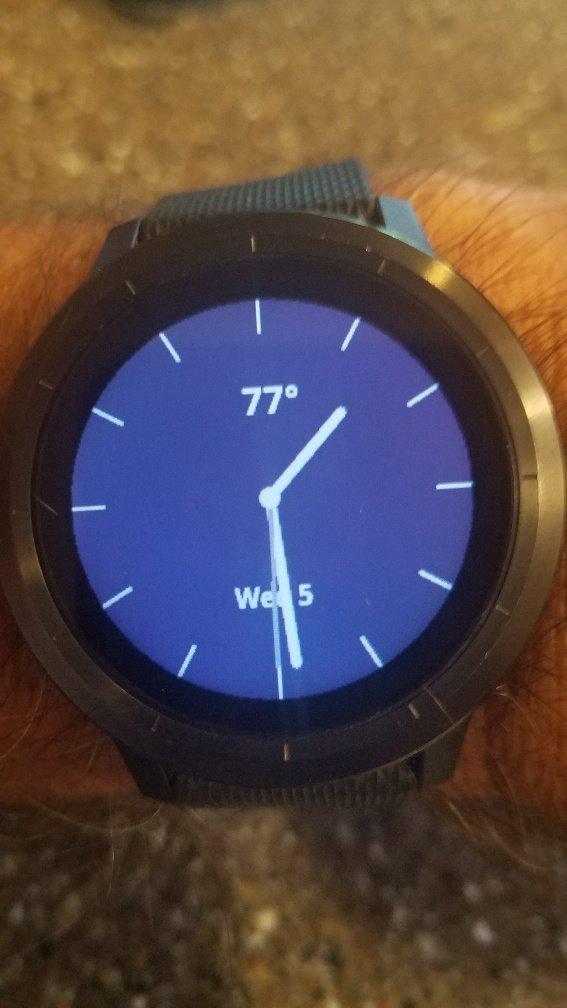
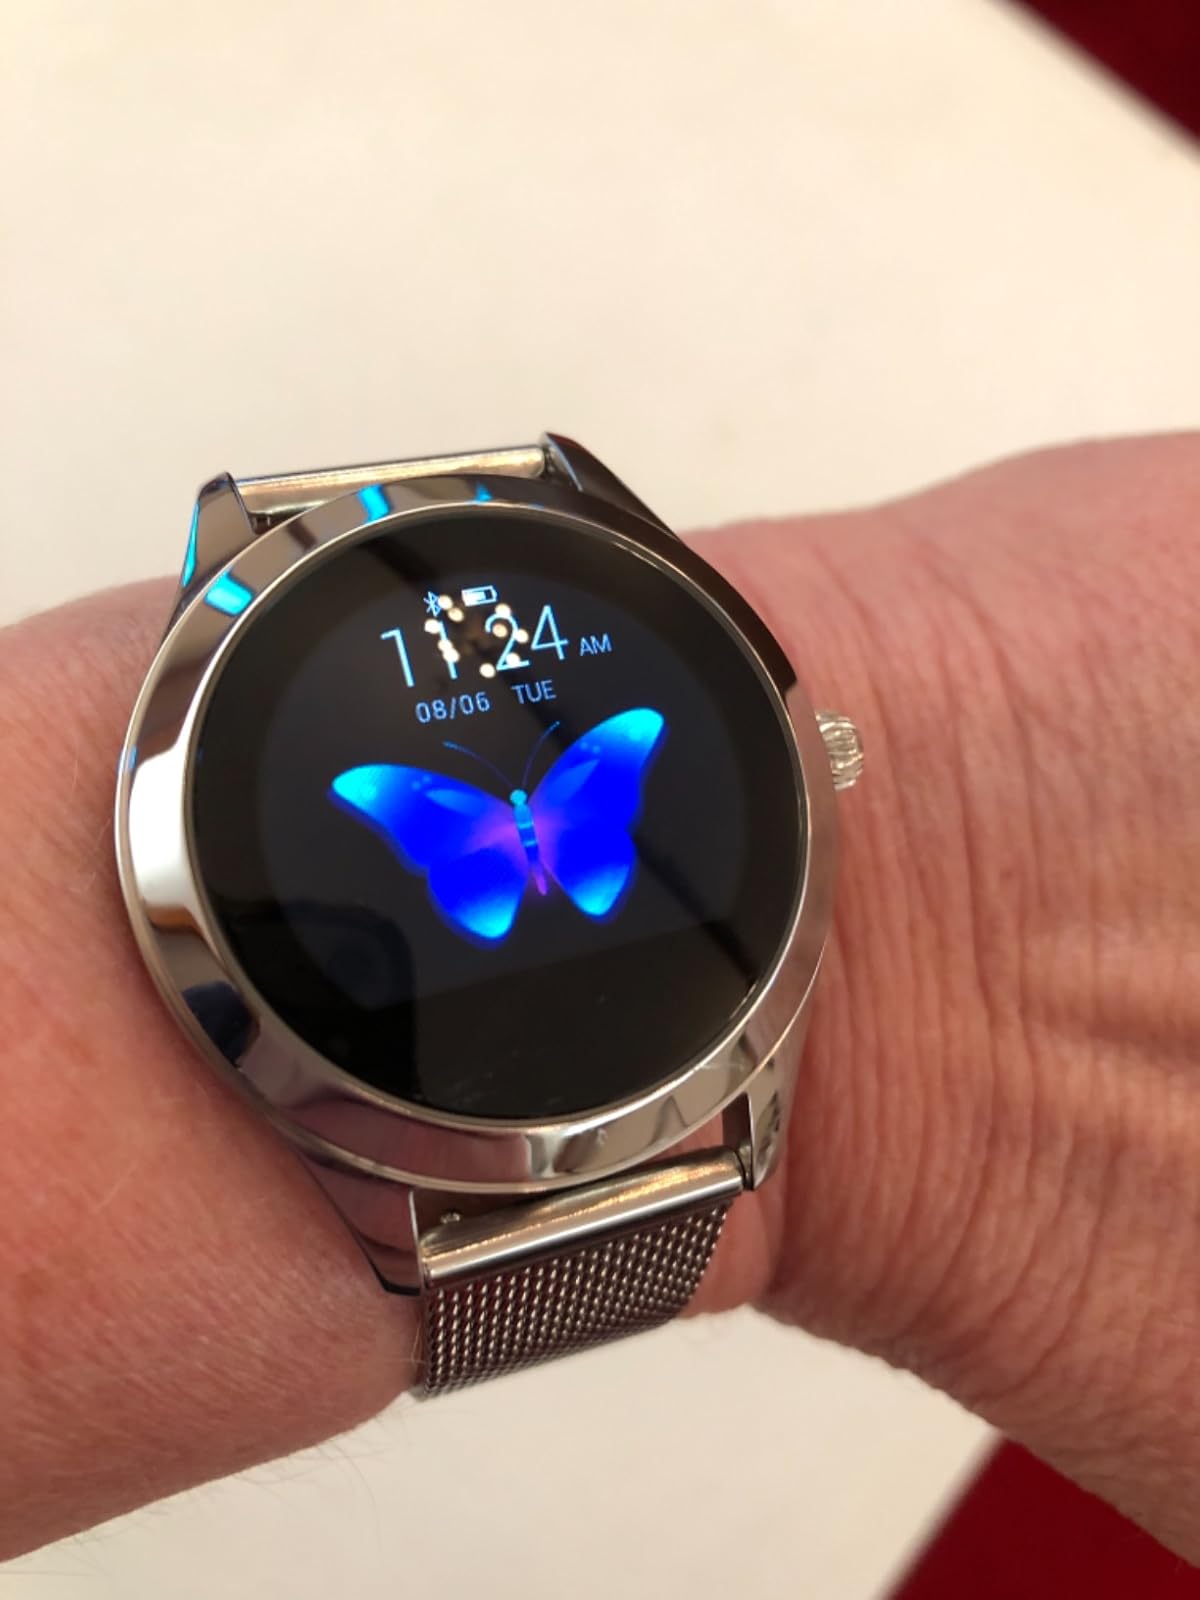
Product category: smartwatch
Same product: no